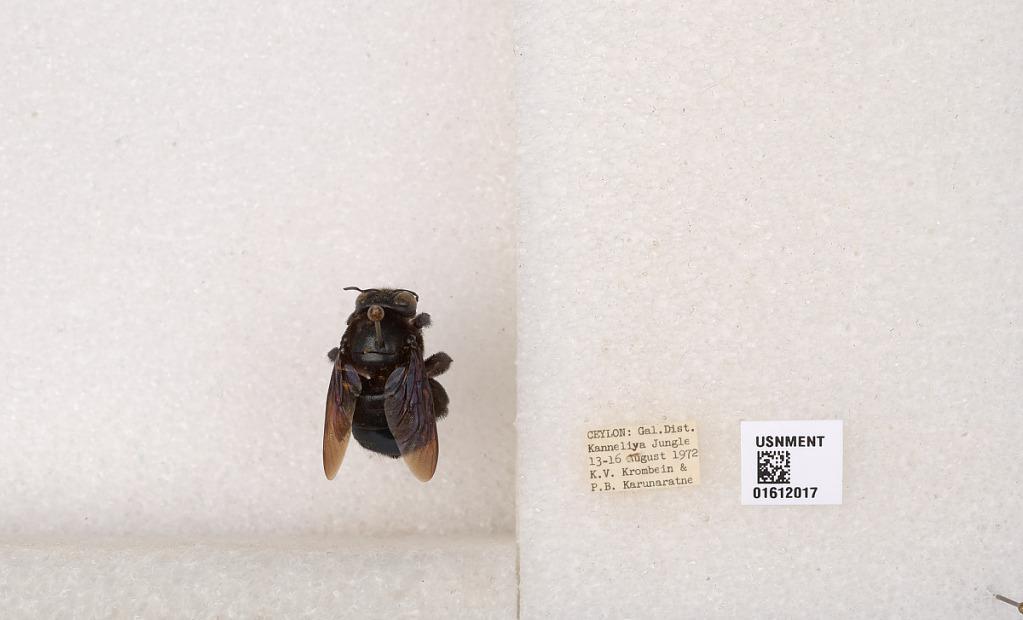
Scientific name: Xylocopa (Zonohirsuta) sp.
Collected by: P. Karunaratne
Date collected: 1972-8-13
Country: Sri Lanka
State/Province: Southern
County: Galle
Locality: Kanneliya Jungle